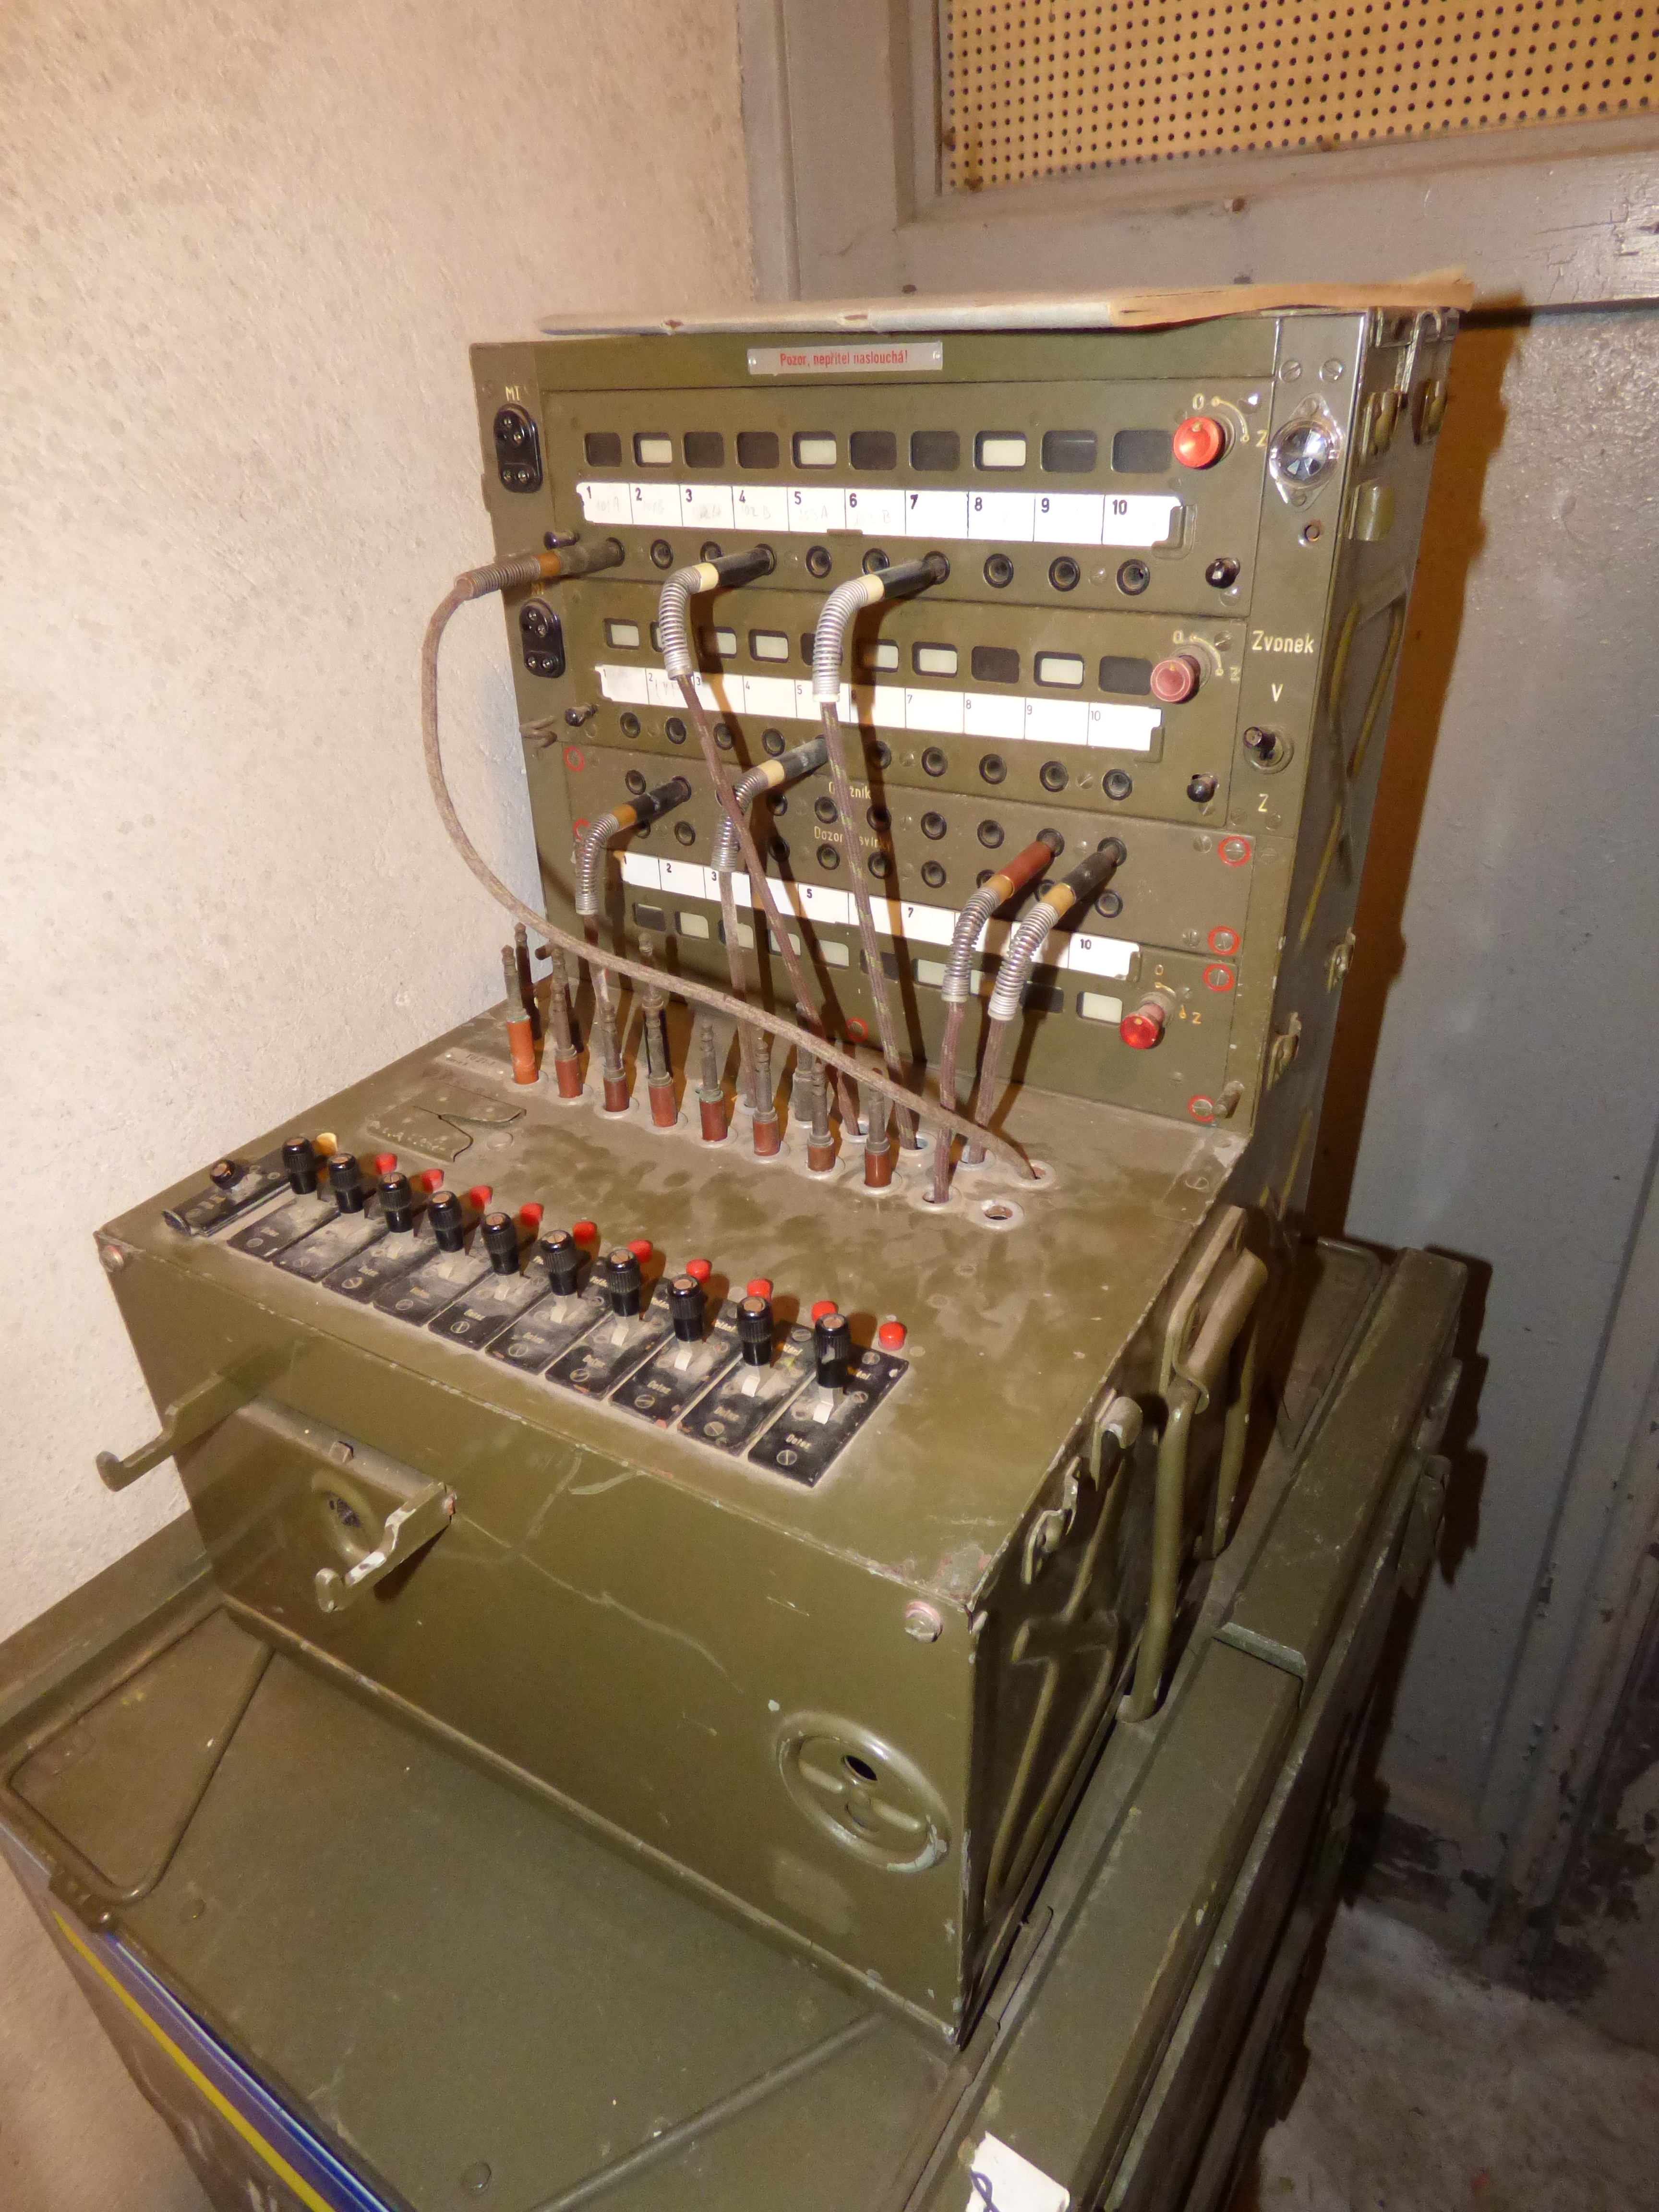
cable, alarm, military, phone, telephone, communication, machine, conversation, product, shelter, speak, cables, contact, switches, communicate, switchboard, dial in, half of the headquarters, man made object